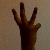
The image shows a hand gesture representing the number 6 in Indian Sign Language.